Department of Standards Malaysia

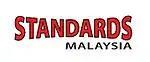
Logo for the Department of Standards Malaysia

The Department of Standards Malaysia (Standards Malaysia) is the National Standards Body and the National Accreditation Body, providing confidence to various stakeholders, through credible standardisation and accreditation services for global competitiveness. Governed by the Standard of Malaysia Act 1996 (Act 549), the Department of Standard Malaysia (Standards Malaysia) is an agency established on 28 August 1996 under the purview of Ministry of International Trade and Industry (MITI).